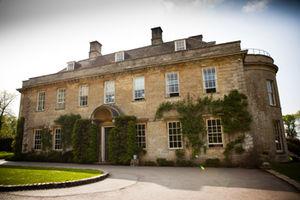
La famille Babington est une famille anglaise et anglo-irlandaise descendant de Sir John de Babington, seigneur du manoir de Babington, dans le Northumberland, qui vivait en 1178.